University of Pittsburgh School of Health and Rehabilitation Sciences

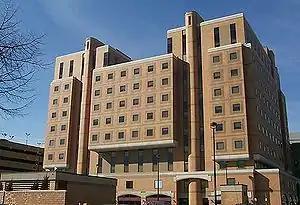
Forbes Tower, one of several buildings on Pitt Campus related to the School

The University of Pittsburgh School of Health and Rehabilitation Sciences (or SHRS) is located in Pittsburgh, Pennsylvania.